Steve Ressel

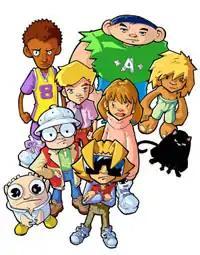
Characters of "The Lost Boys".

Steve Ressel (born October 12, 1967) is an American comic book artist, animator, storyboard artist, producer and director. Ressel directed animated series such as "Invader Zim", "The Wild Thornberrys", "Duckman", "Stressed Eric", "God, the Devil and Bob", "Rugrats" and others. Ressel directed and produced the entire run of "Invader Zim".